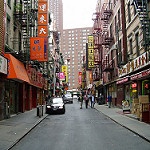
Scene: Outdoor